White South Africans

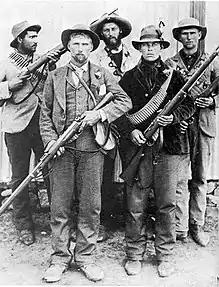
Boer guerrillas during the Second Boer War

The first nationwide census in South Africa was held in 1911 and indicated a white population of 1,276,242. By 1936, there were an estimated 2,003,857 white South Africans, and by 1946 the number had reached 2,372,690. The country began receiving tens of thousands of European immigrants, namely from Germany, Italy, the Netherlands, Greece, and the territories of the Portuguese Empire during the mid- to late twentieth century. South Africa's white population increased to over 3,408,000 by 1965, reached 4,050,000 in 1973, and peaked at 5,244,000 in 1994-95.